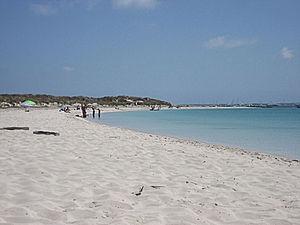
Cet article présente la liste des plages de Formentera, une les îles Baléares.